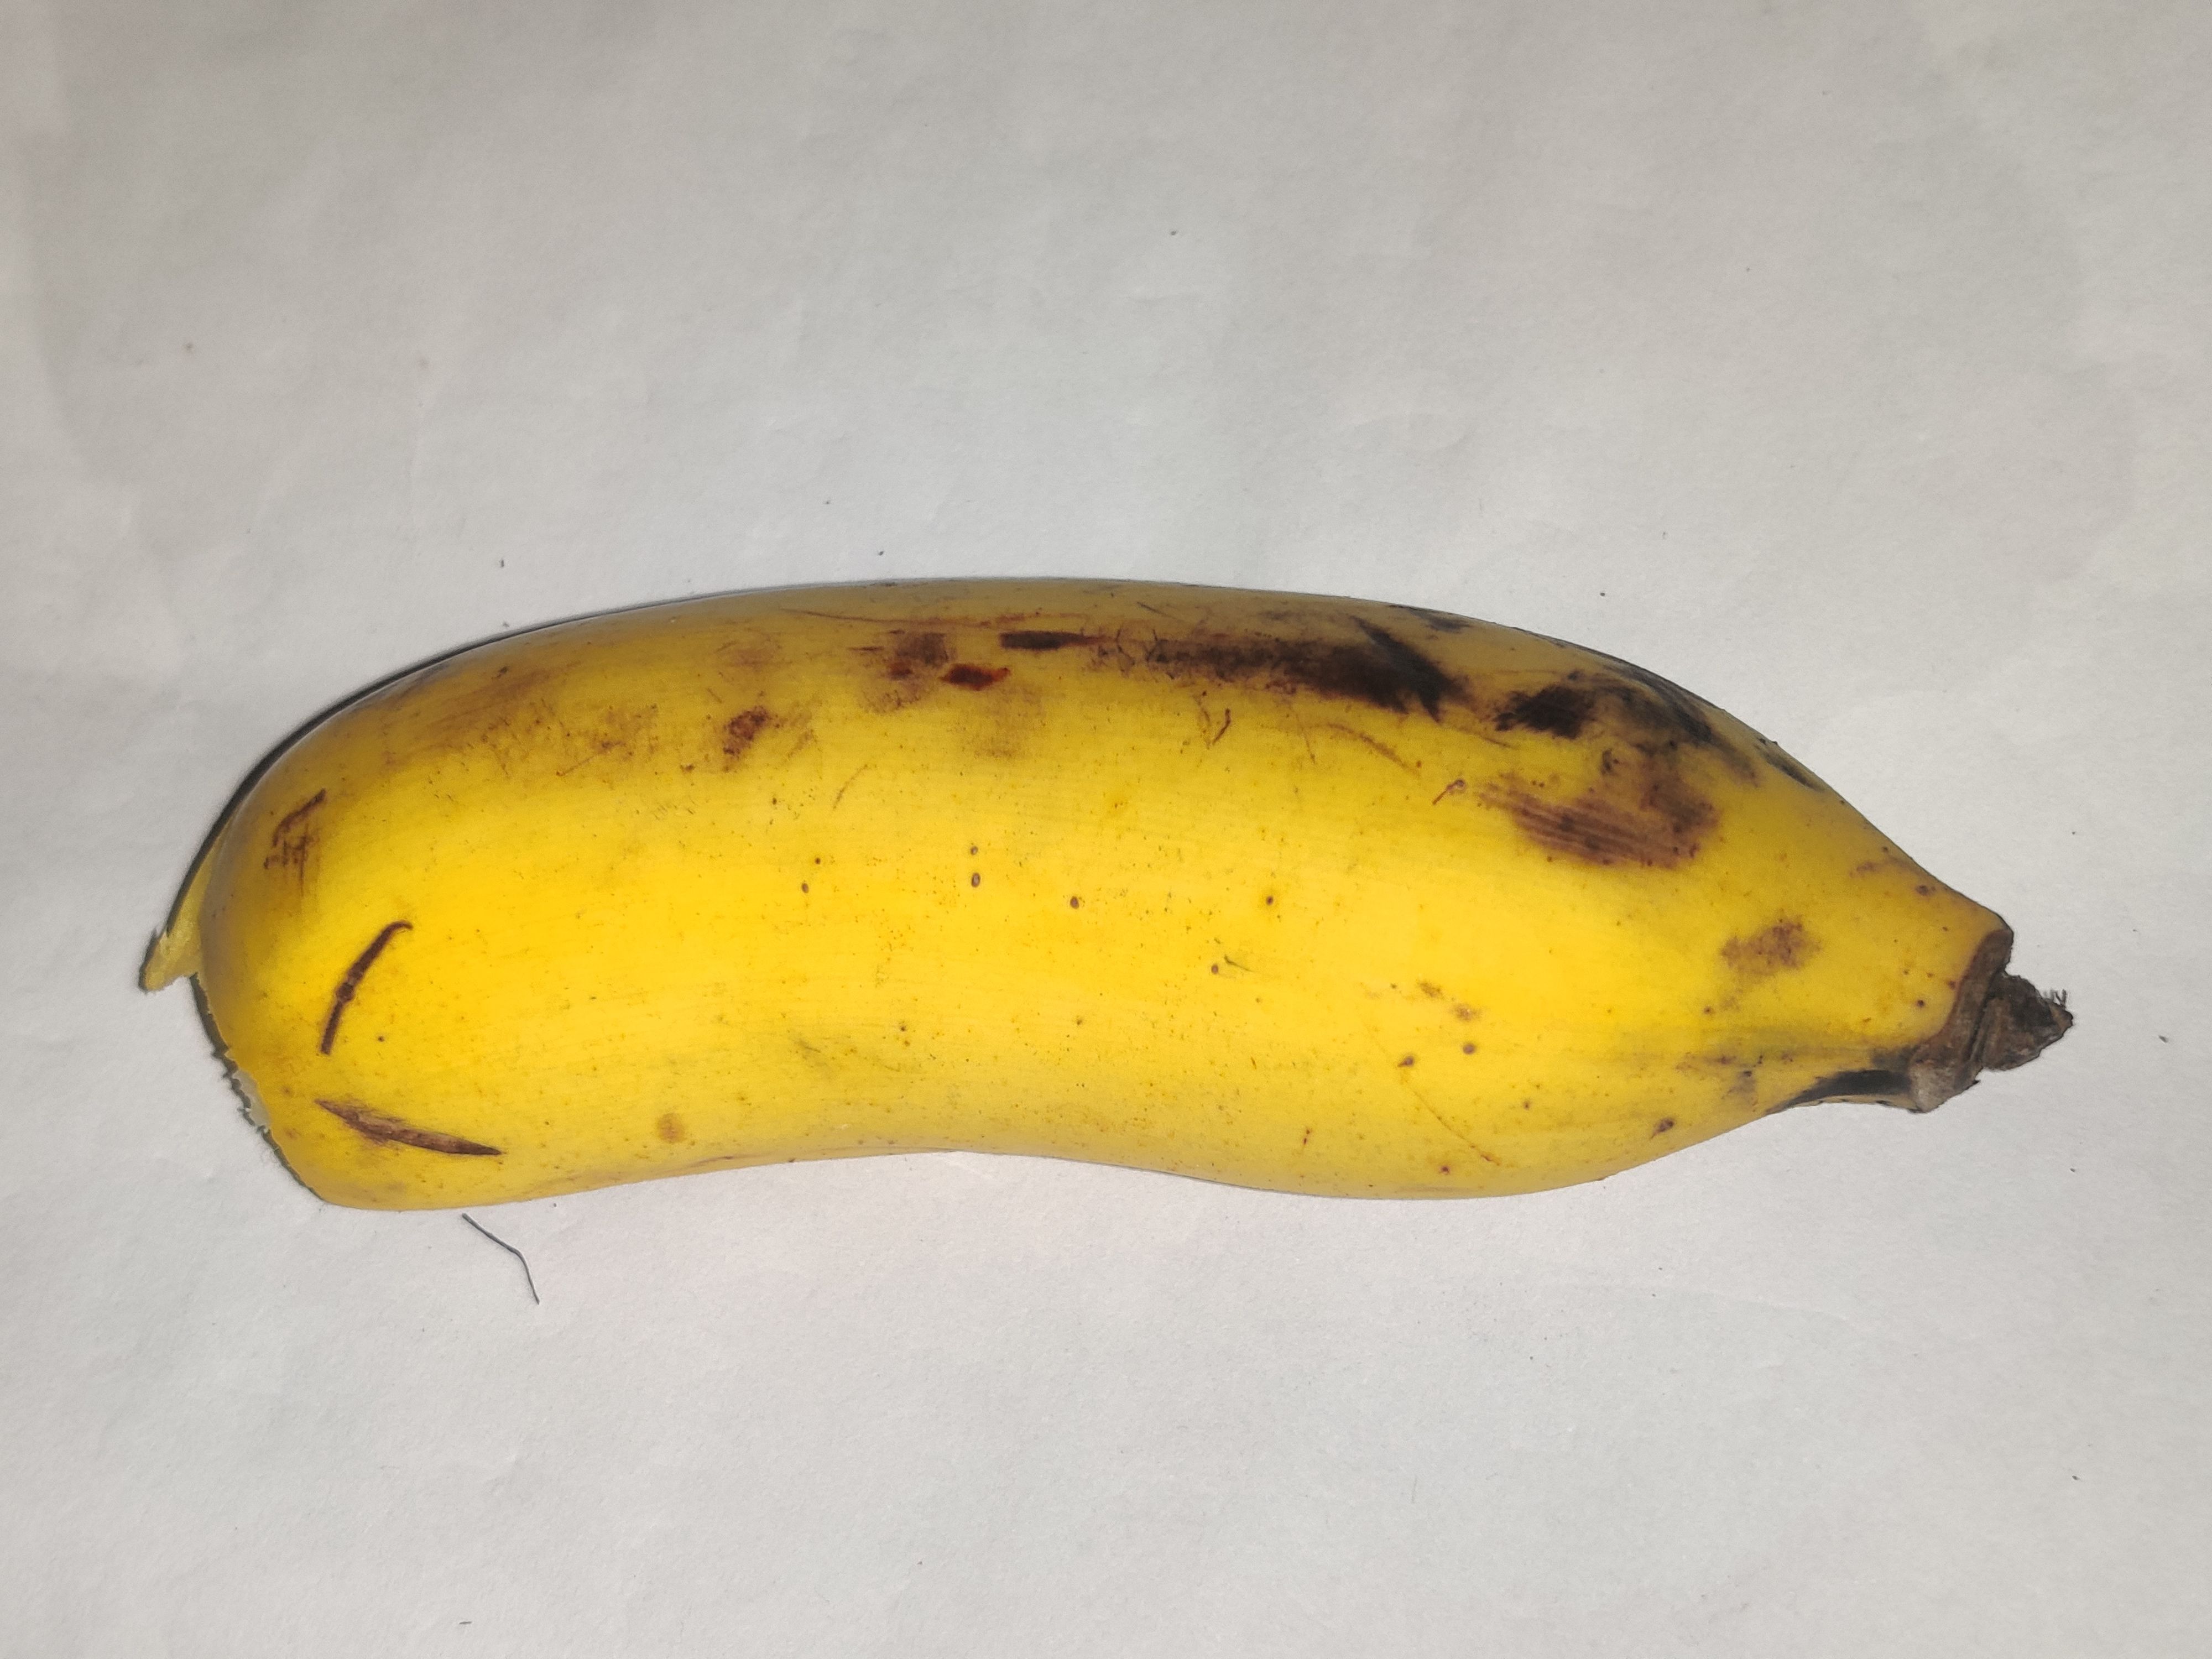
Fruit: banana
Grade: 2nd-grade